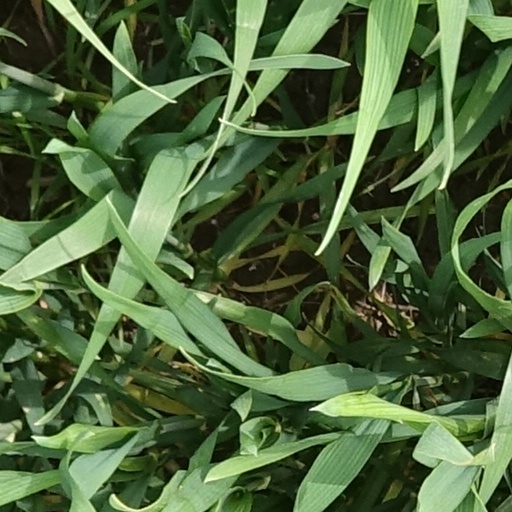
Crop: wheat